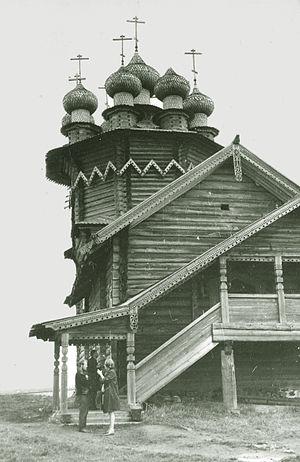
Le pogost de Kiji est un ensemble architectural situé sur l'île de Kiji, elle-même sur le lac Onega, comprenant deux églises avec clochers datant du XVIIIᵉ et du XIXᵉ siècle entourées d'un mur de clôture, formant des enclos paroissiaux. « Pogost » signifiant cimetière, enclos autour de l'église, paroisse.